Rosamond Parma

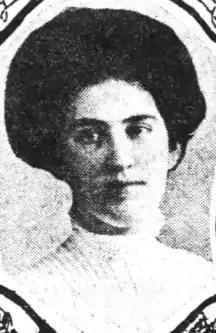
Rosamond Parma as a college student, from a 1908 newspaper.

Rosamond Thomas Parma (1884 – October 24, 1946) was an American law librarian. She was the first law librarian at the University of California in Berkeley, and the first woman president of the American Association of Law Libraries (AALL). She was inducted into the AALL Hall of Fame in 2010, and into the California Library Hall of Fame in 2016.